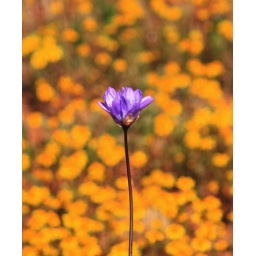
I found this lonely purple flower out in a field of poppies.